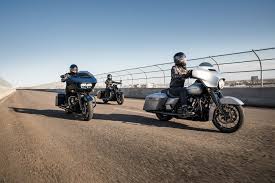
Vehicle type: Motorcycles